Harbin Grand Theatre

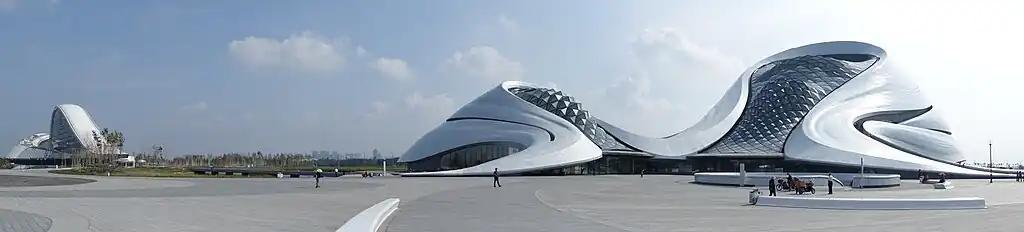
A panorama view of Harbin Grand Theatre

The Harbin Grand Theatre won the ArchDaily 2016 Building of the Year Award, WAN Performing Spaces Award 2016 and 2017 IALD Award.